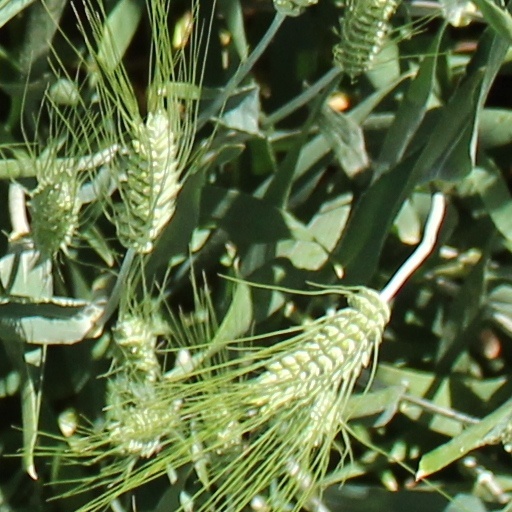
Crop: wheat